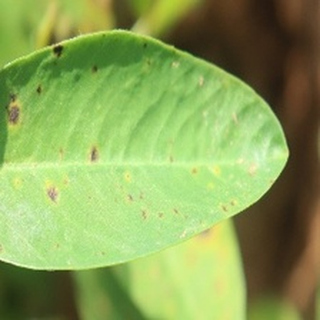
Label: groundnut_early_leaf_spot